German Cancer Research Center

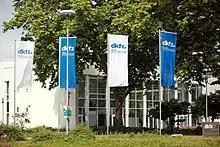
The information center of the DKFZ, Im Neuenheimer Feld 280, near the headquarters

The German Cancer Research Center (known as the Deutsches Krebsforschungszentrum or simply DKFZ in German) is a national cancer research center based in Heidelberg, Germany. It is a member of the Helmholtz Association of German Research Centres, the largest scientific organization in Germany.